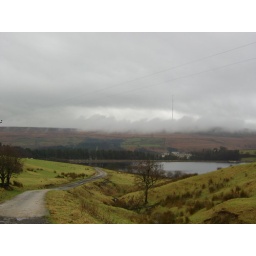
Another shot of the winter hill TV mast shrouded in cloud, near Belmont Reservoir.